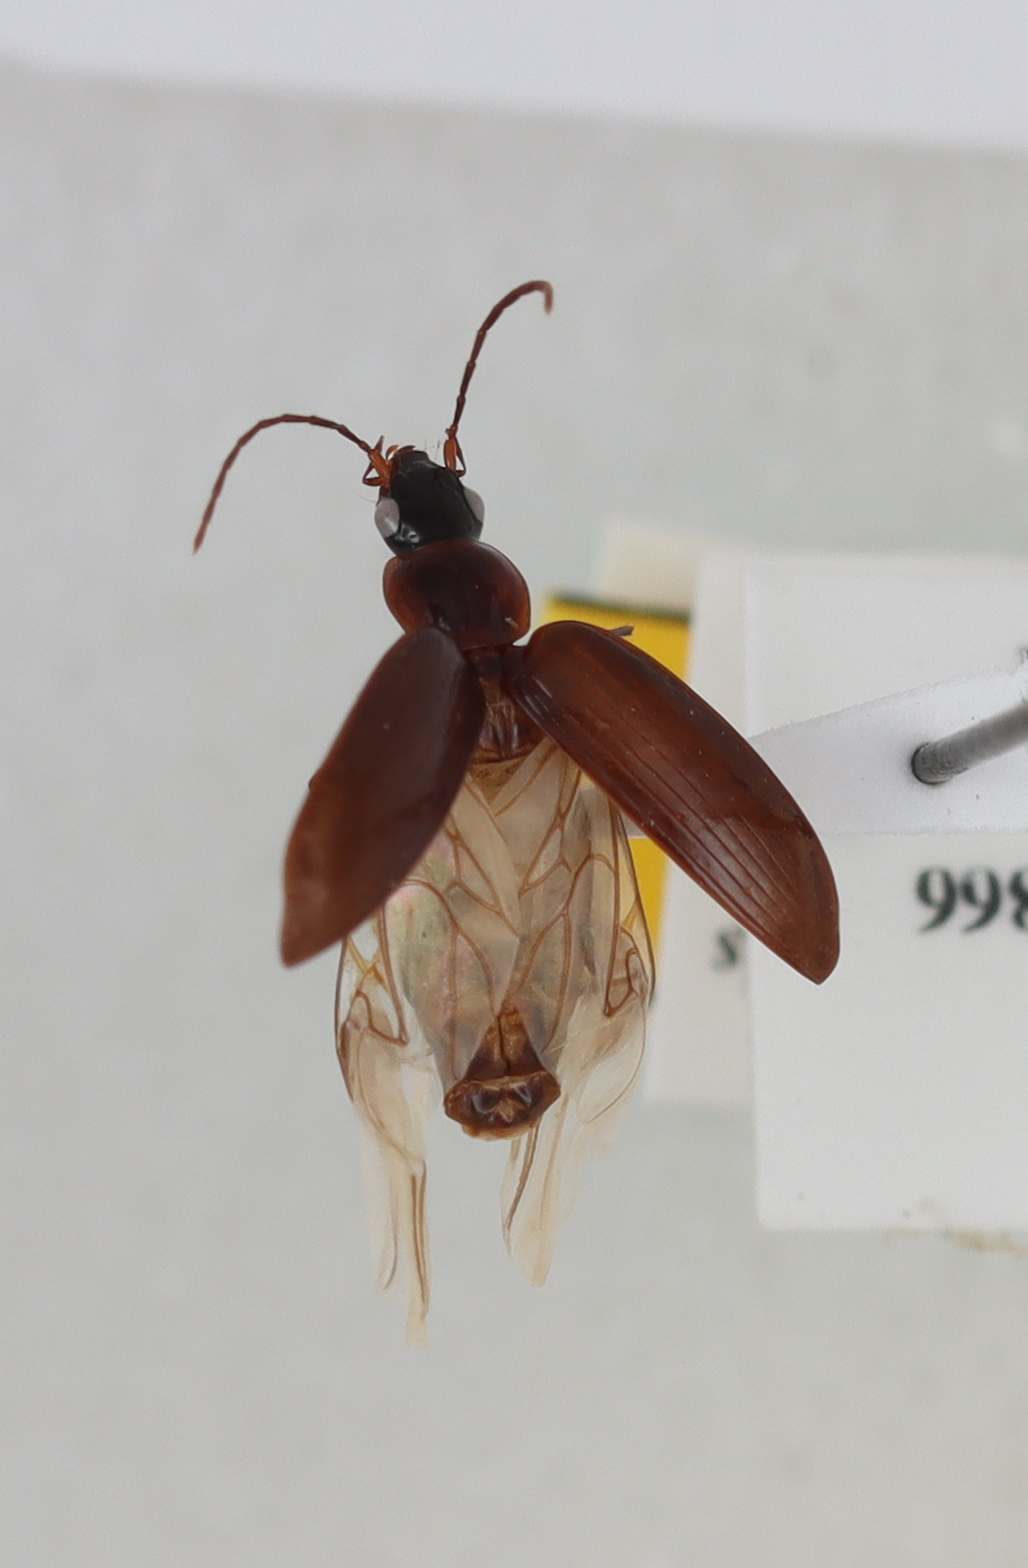
Scientific name: Blackburnia hawaiiensis
Plot: 7
Trap: S
Collected: 20190731